Carl Grimes

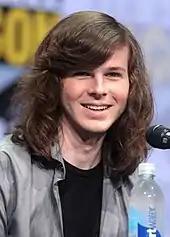
Chandler Riggs portrays Carl Grimes in the television adaptation

Carl is Lori and Rick Grimes' son and Judith's elder half-brother (or brother, depending on whether Judith's father is Rick or Shane). Carl loved both his parents, even though they began to have marital issues. Upon learning of his father's shooting days before the outbreak, he is devastated, even wanting to give a blood transfusion to help which his mother talks him out of. When the outbreak begins, Shane Walsh and Lori take him to the supposed safe zone in Atlanta. On the way there, he is told that his father is dead, and he gradually began to accept it but had little time to mourn. On the way to Atlanta when traffic is backed up Carl, Lori and Shane meet Carol, Ed and their daughter Sophia who Carl quickly becomes friends with. They set up camp with other survivors on the outskirts of Atlanta, Carl begins to look at Shane as a father figure, as he does various activities with him such as fishing and learns some survival skills from him, but appeared to be oblivious to Shane and Lori's ongoing sexual relationship. Carl and Rick are both ambidextrous.